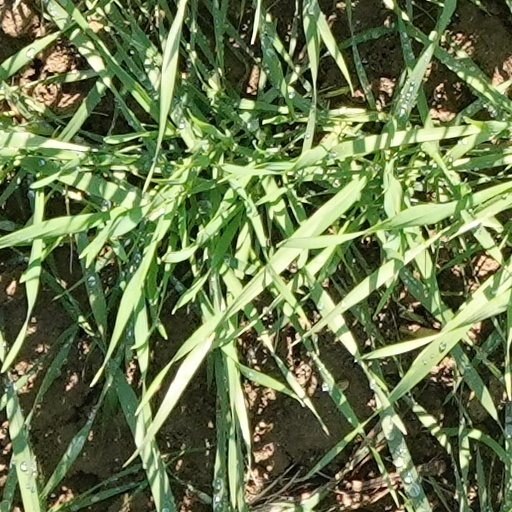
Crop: wheat